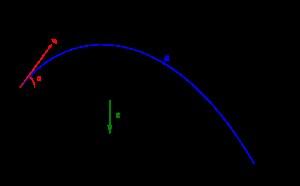
L'accélération est une grandeur physique vectorielle, appelée de façon plus précise « vecteur accélération », utilisée en cinématique pour représenter la modification affectant la vitesse d'un mouvement en fonction du temps. La norme de ce vecteur est appelée simplement « accélération » sans autre qualificatif.